Henry III of France

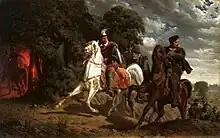
"Escape of Henry III from Poland", by Artur Grottger, 1860

It was not until January 1574 that Henry was to reach the borders of Poland. On 21 February, Henry's coronation was held in Kraków. In mid-June 1574, upon learning of the death of his brother Charles IX, Henry left Poland and headed back to France. Henry's absence provoked a constitutional crisis that the Parliament attempted to resolve by notifying Henry that his throne would be lost if he did not return from France by 12 May 1575. His failure to return caused Parliament to declare his throne vacant.